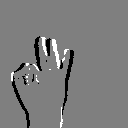
ASL letter: f